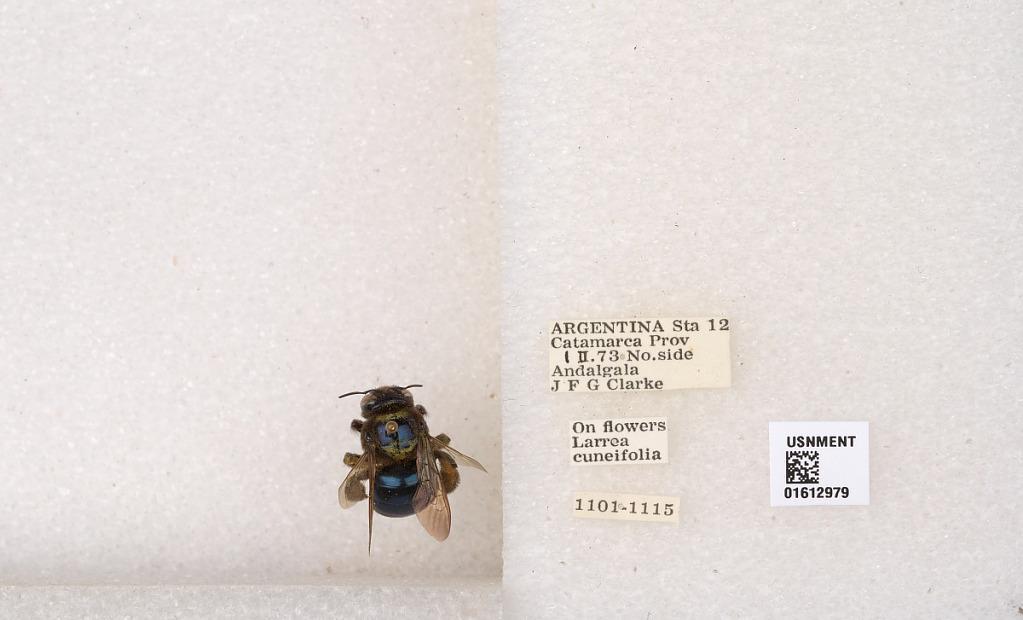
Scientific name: Xylocopa (Schonnherria) splendidula Lepeletier
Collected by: J. Clarke
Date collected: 1973-2-1
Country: Argentina
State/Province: Catamarca
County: Andalgala
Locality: Sta. 12, No. side Andalgala